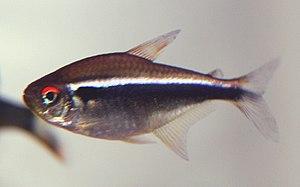
Hyphessobrycon herbertaxelrodi, communément appelé Néon noir ou Tétra néon noir, est un poisson tropical d'eau douce assez populaire dans le monde aquariophile.